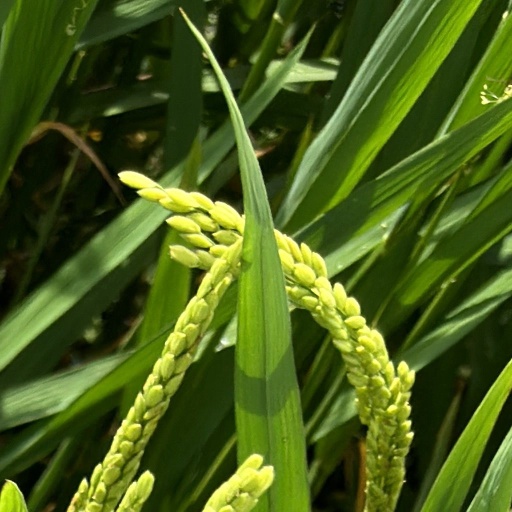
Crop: rice